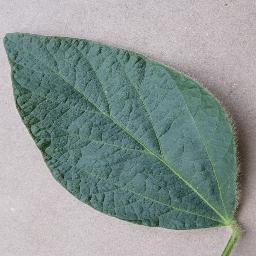
Label: Soybean___healthy